Lorenzo Ghiberti

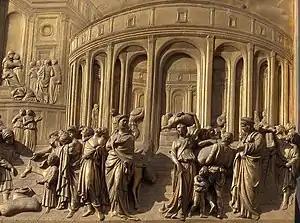

Joseph's father's name was Jacob and they lived in Canaan. Joseph was the second youngest of 11 brothers and his father spent more time with him because of it. Jacob had given Joseph a special robe, which his brothers became envious of. Joseph had two dreams he told his brothers about one where they were all killing him and the other was where they were bowing to him. They were enraged and were planning on killing him, but sold him to slavery and being owned by Egypt "(shown at the bottom right)". Joseph was imprisoned and told people their meaning of their dreams. The Pharaoh sought Joseph to explain his dream. The Pharaoh told Joseph of his dreams of his city becoming low in food resources. Joseph suggest putting food aside each year for the upcoming low harvest "(shown with people having plentiful food)".